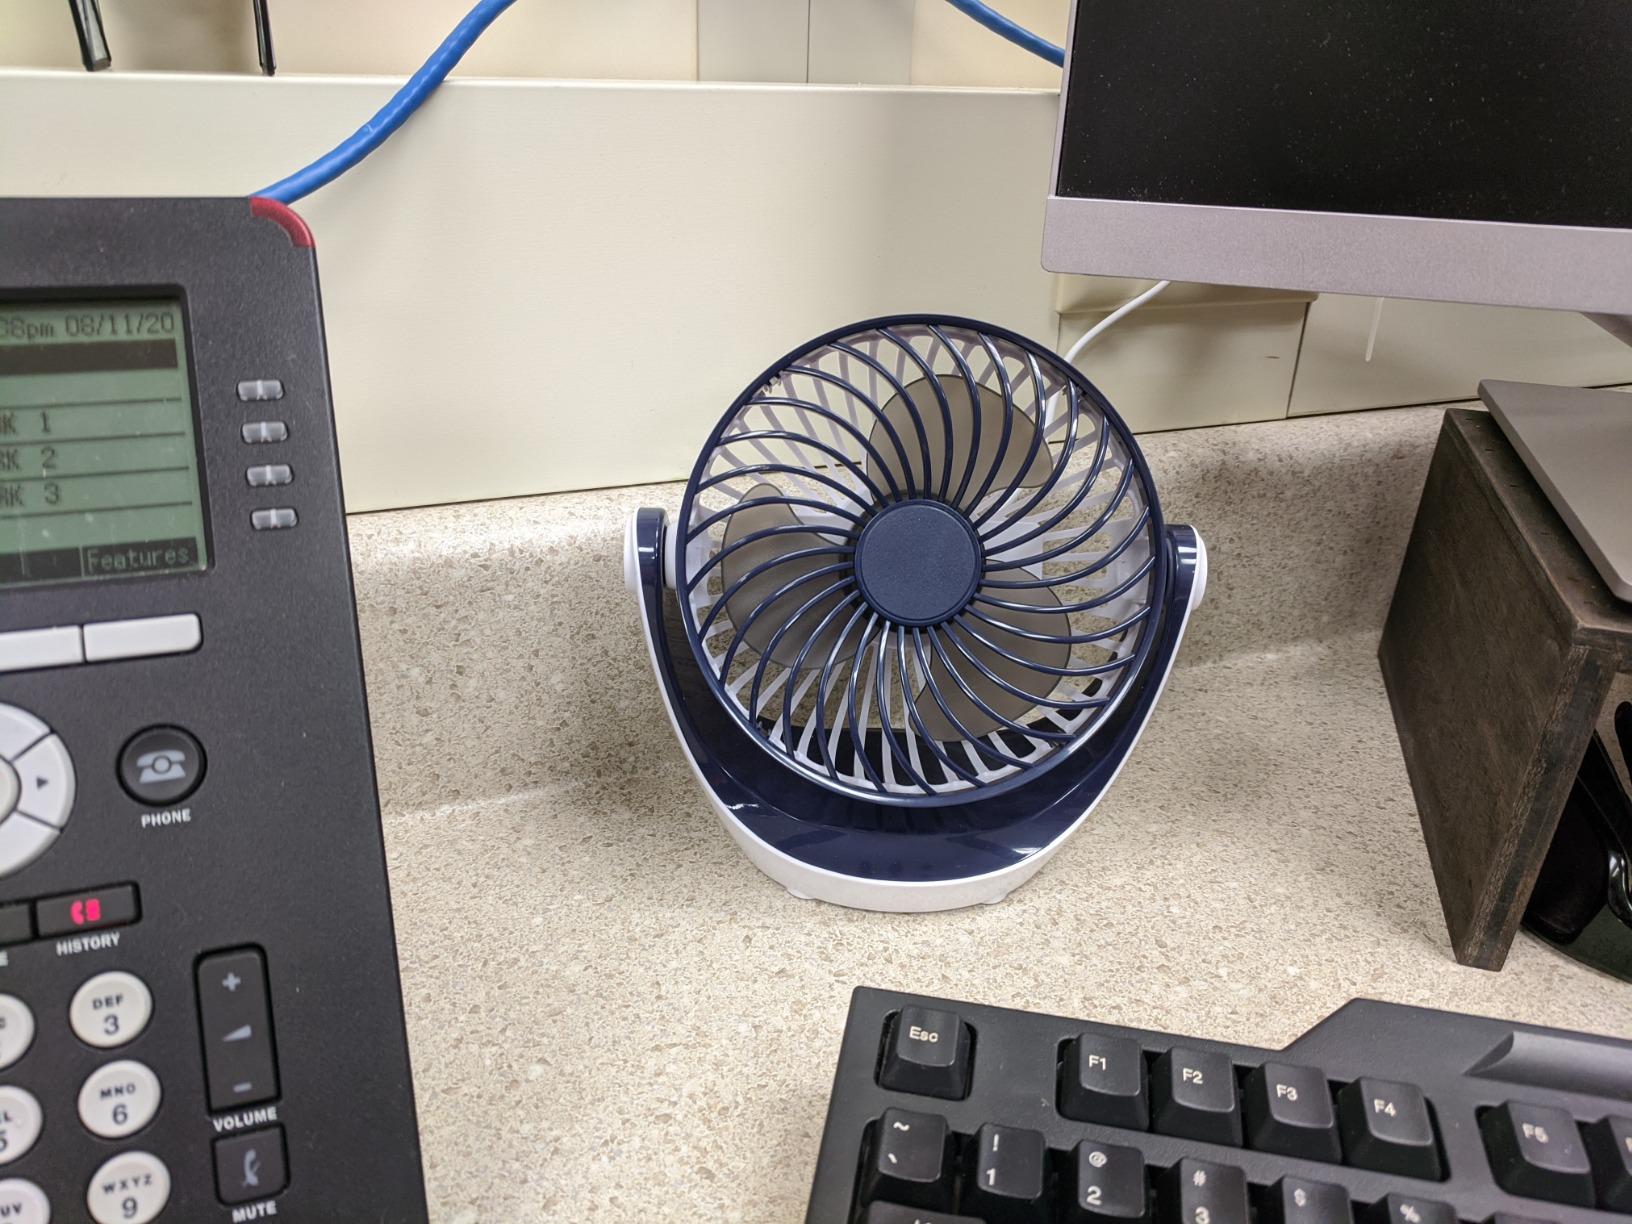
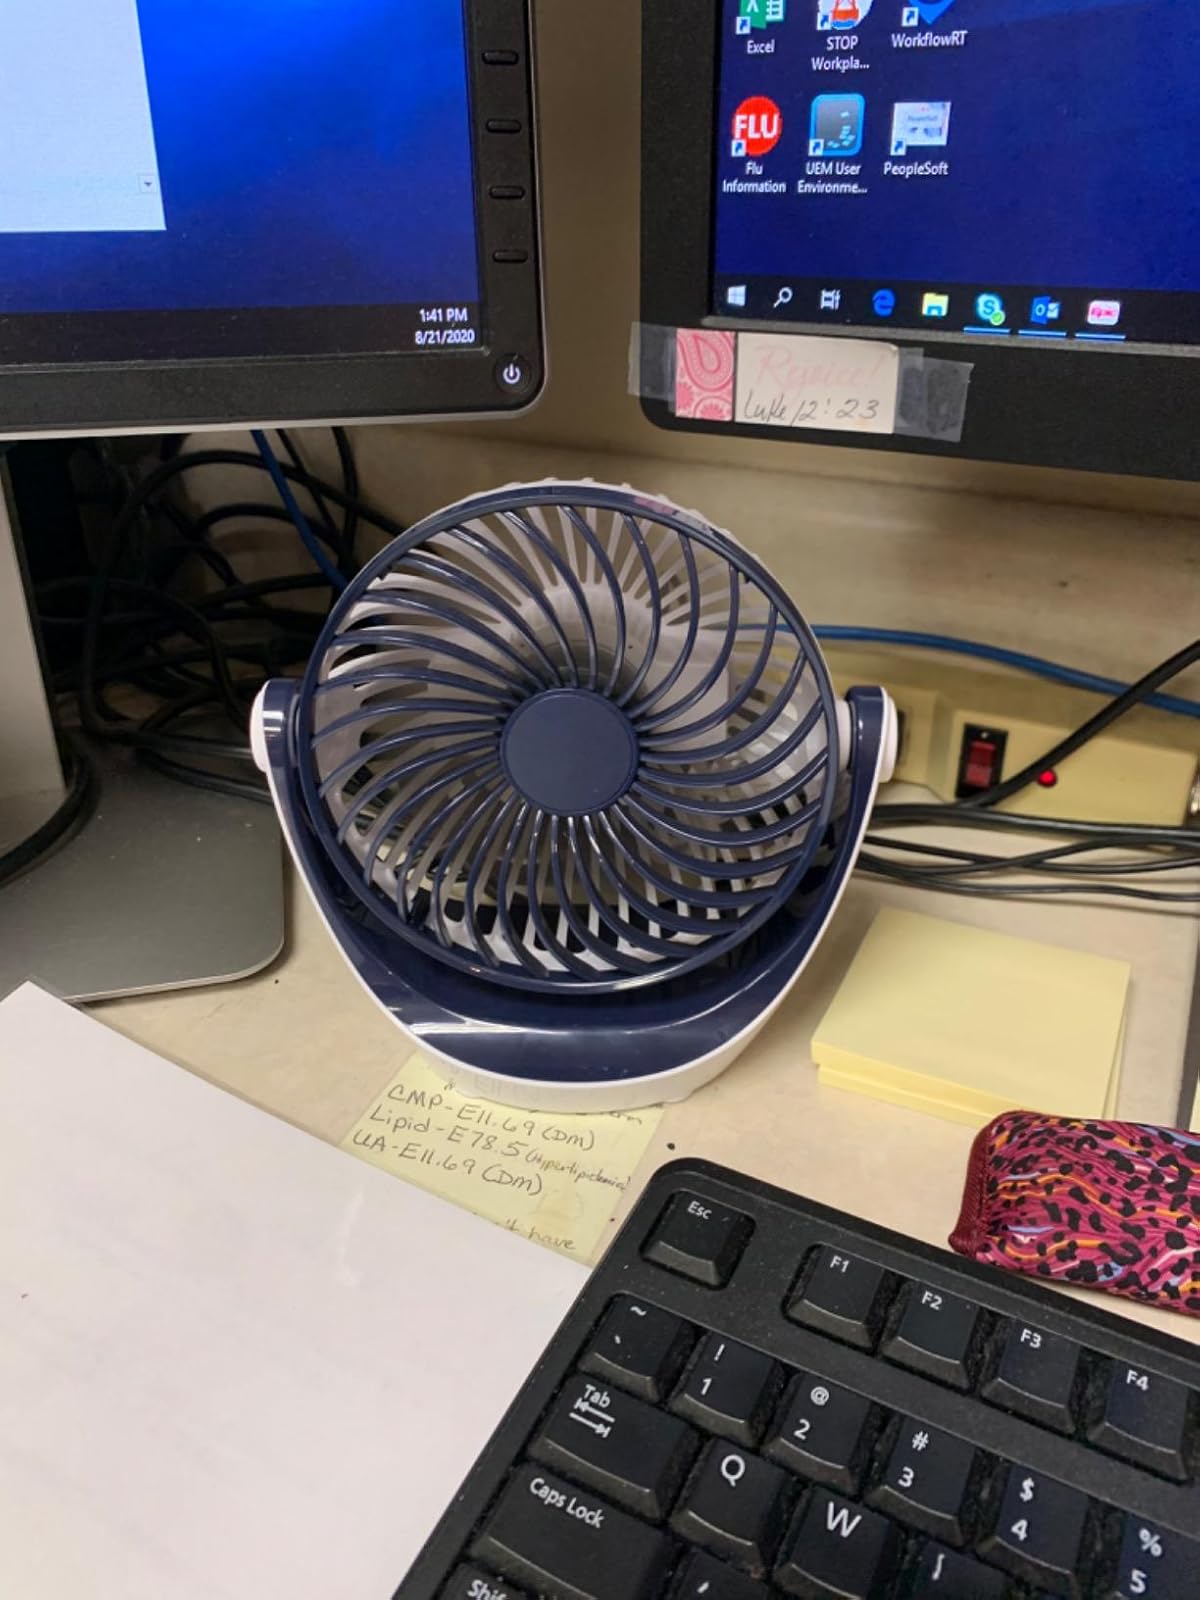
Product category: fan
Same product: yes